Rob Collard

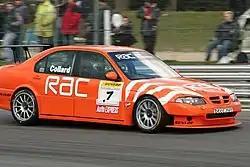
Collard driving the Team RAC-run MG ZS at the Brands Hatch round of the 2006 British Touring Car Championship.

In 2000, the British Touring Car Championship launched Class B, featuring lower-powered but cheaper cars, to fill its relatively thin grid. Rob took up this opportunity, and finished 4th overall in his class. He only raced a partial season in the renamed Production Class in 2001, concentrating on preparing a Renault Clio for a full assault on the Production Class in 2002 with his own Collard Racing team.